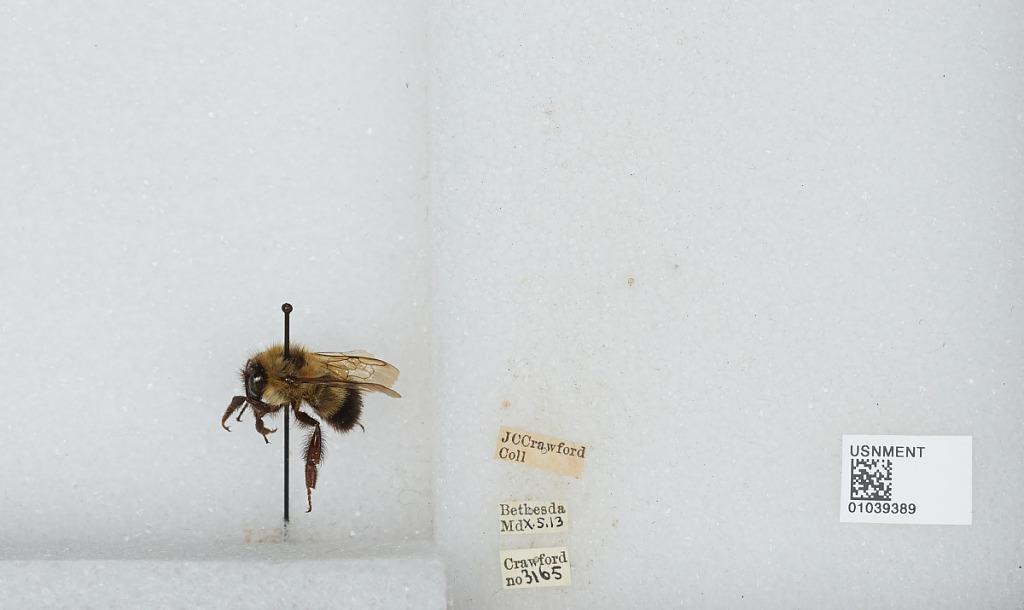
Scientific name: Bombus (Pyrobombus) vagans vagans Smith
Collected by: J. Crawford
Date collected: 1913-10-5
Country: United States
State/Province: Maryland
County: Montgomery
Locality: Bethesda
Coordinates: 38.9847, -77.1131